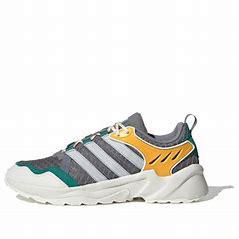
Brand: adidas
Model: neo Adidas NEO 20 20 FX